List of birds of Panama

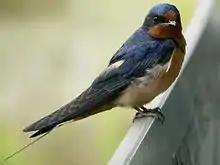
Barn swallow, a common migrant from North America.

The family Corvidae includes crows, ravens, jays, choughs, magpies, treepies, nutcrackers, and ground jays. Corvids are above average in size among the Passeriformes, and some of the larger species show high levels of intelligence.